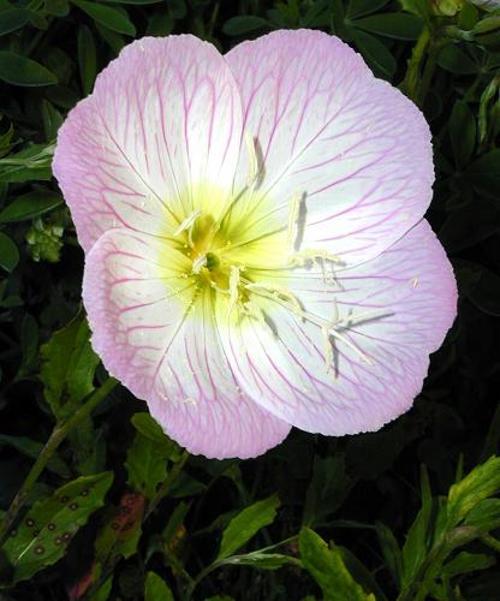
Label: pink primrose